Cohos Trail

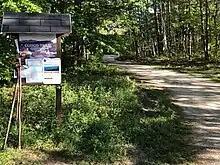
Southern terminus of the trail, Notchland, New Hampshire

The Cohos Trail is a hiking trail running through northern New Hampshire in the United States, connecting the northern and southern ends of Coos County. It begins at Notchland, near Crawford Notch State Park, and follows a series of trails to the hamlet of Fabyans, then over Cherry Mountain to the town of Jefferson, over Mount Waumbek, along the Kilkenny Ridge Trail to Stark, through Nash Stream Forest to Dixville Notch, and north to the Connecticut Lakes and finally the Canada–US border at the southern edge of Quebec. There it connects with the Sentier Frontalier's trail to Mount Megantic and Mount Gosford in Canada.